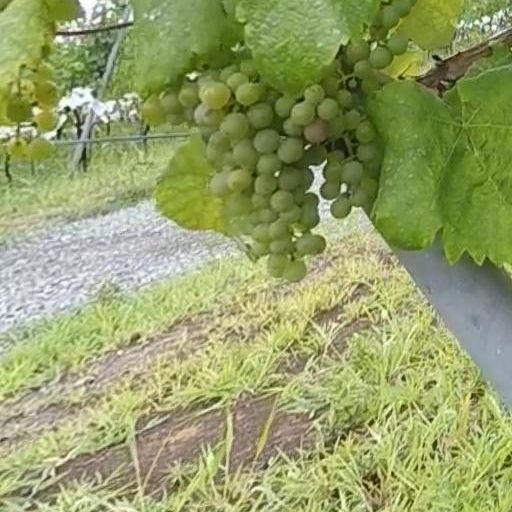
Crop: grape